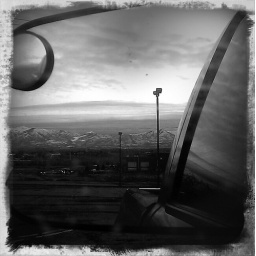
The mountains and clouds are a reflection in my side mirror.